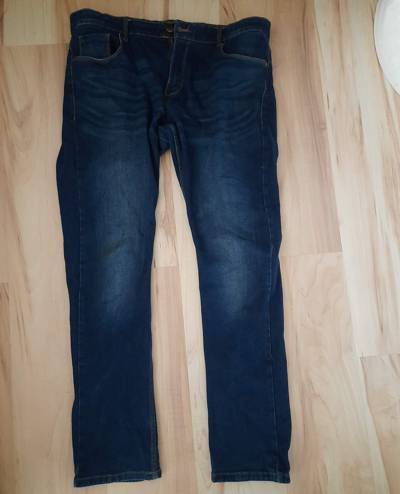
Waste category: clothes